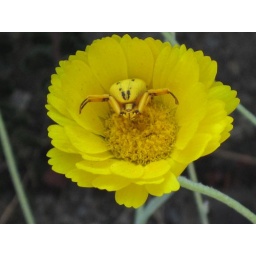
yellow crab in yellow flower